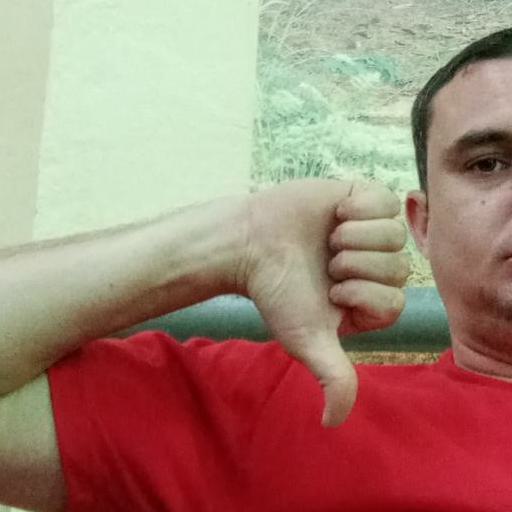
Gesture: dislike